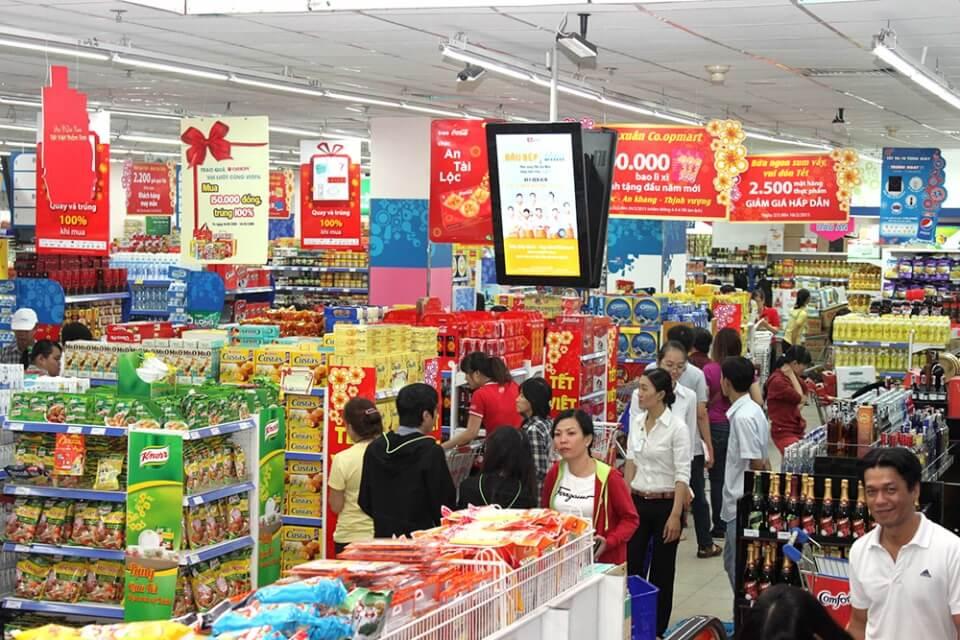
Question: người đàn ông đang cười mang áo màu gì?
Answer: người đàn ông mang áo màu trắng